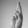
ASL letter: R